I'll Tell You a Secret

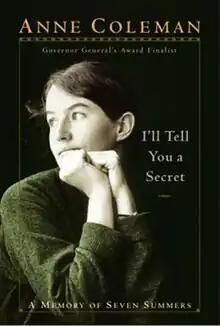
First edition cover of Canadian release

I'll Tell You a Secret: a Memory of Seven Summers is a non-fiction memoir, written by Canadian writer Anne Coleman, first published in September 2004 by McClelland & Stewart. In the book, the author offers her perspective of Hugh MacLennan, her mentor and well known Canadian literary figure. The voice is described as "uncompromising, perceptive and rich with reflection." Kathryn Wardropper, administrator of the Edna Staebler Award said, "The judges were thrilled with her writing and Edna, herself, was a strong champion of this title."